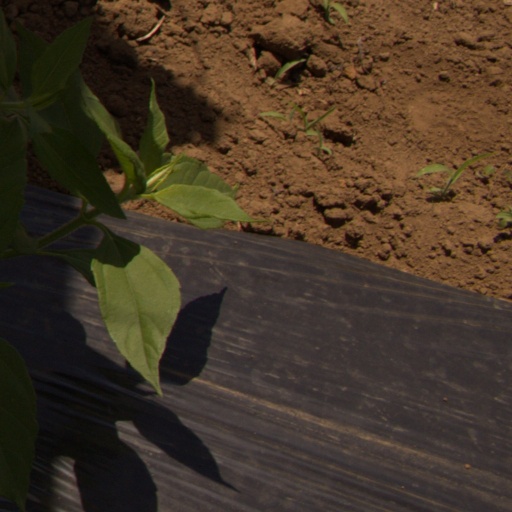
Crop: Jerusalem artichoke